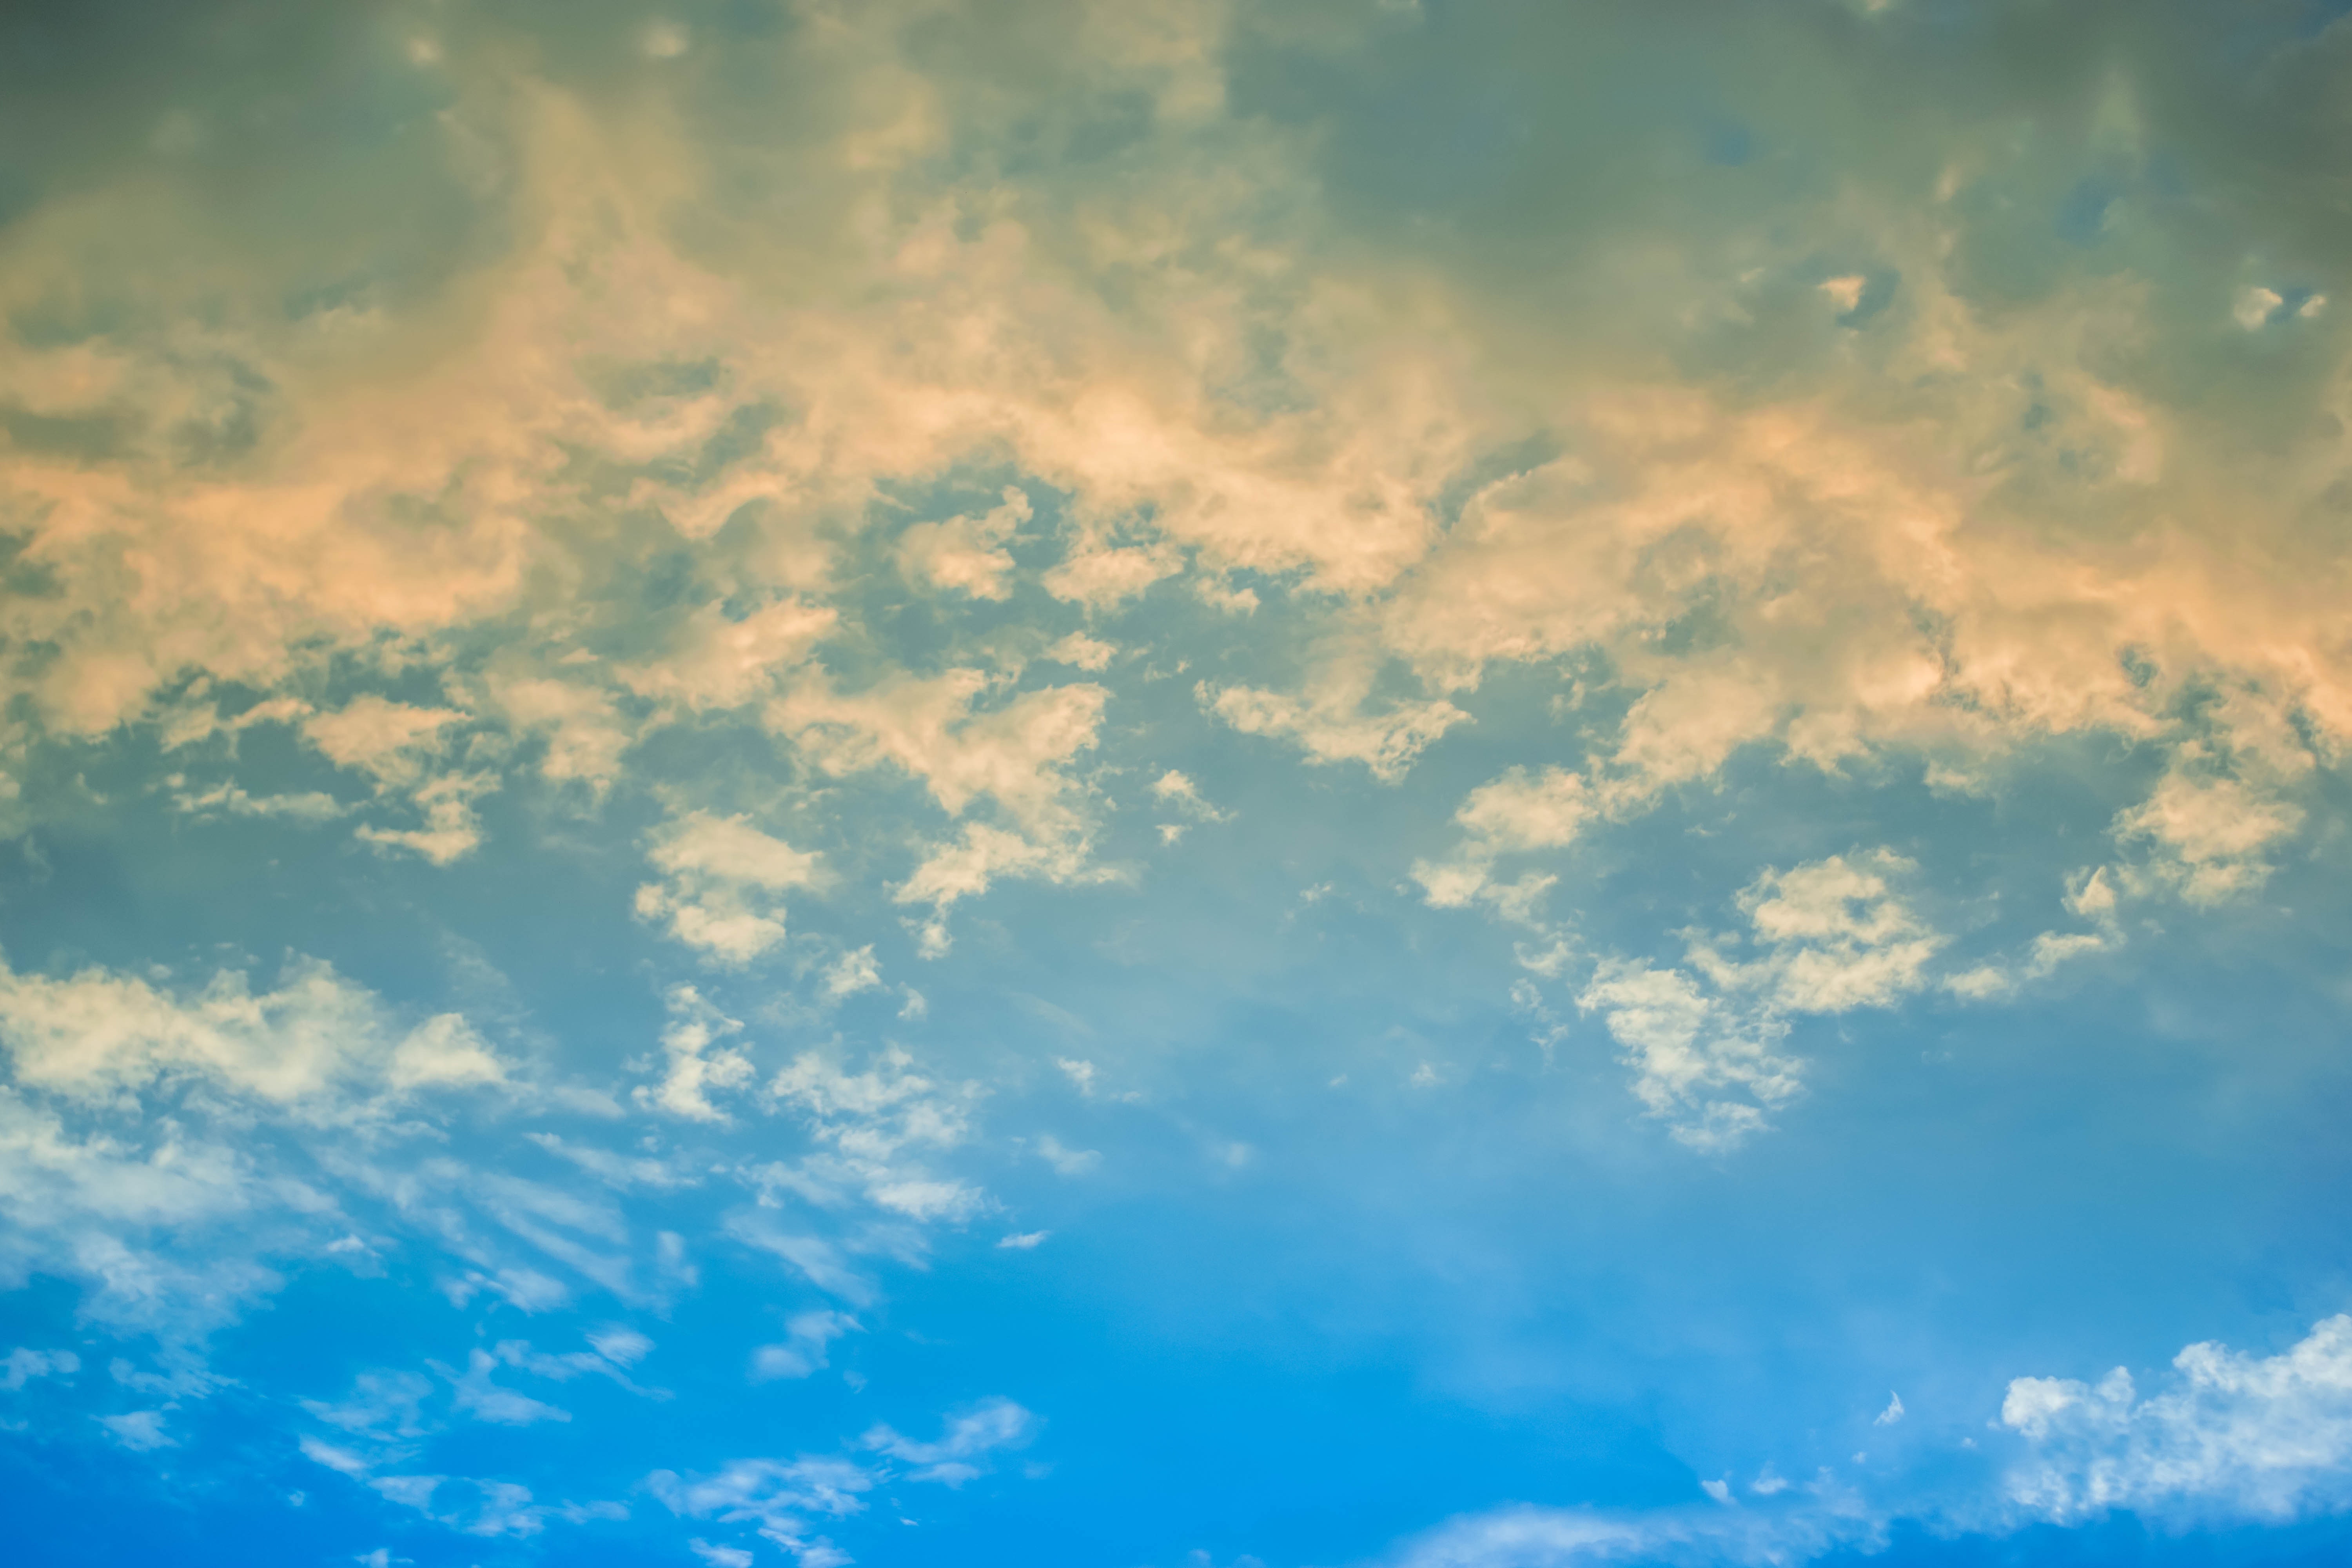
sky, cloud, blue, daytime, atmosphere, azure, cumulus, turquoise, meteorological phenomenon, morning, water, sunlight, calm, evening, summer, horizon, pattern, sea, space, reflection, afterglow